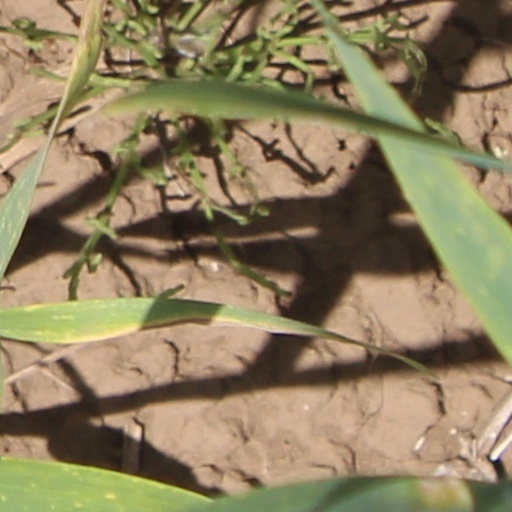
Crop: wheat